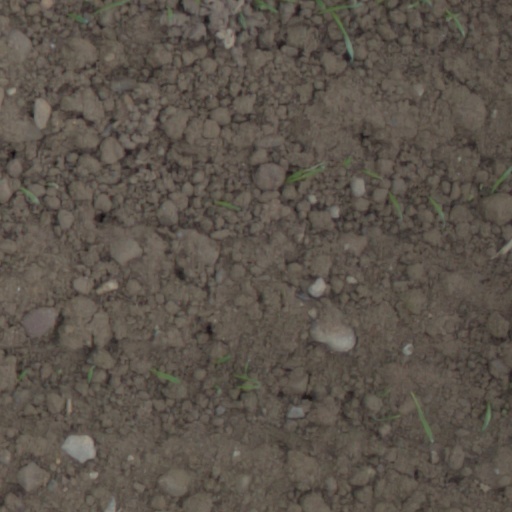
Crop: wheat